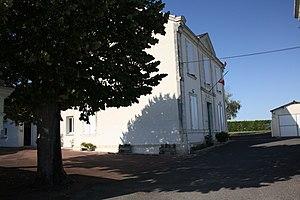
Mairie de Courcelles, Charente-Maritime (France).
Courcelles est une commune du Sud-Ouest de la France située dans le département de la Charente-Maritime.